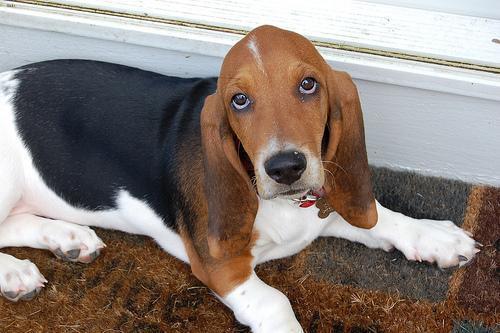
basset hound